Hoher Göll

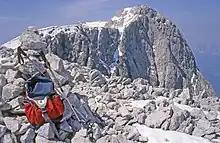
Hoher Göll summit (upper right)

The first documented ascent was made by the ordinand Valentin Stanič from Bodrež in Gorizia and Gradisca, who at that time studied theology at the nearby University of Salzburg and had also climbed the Watzmann peak.